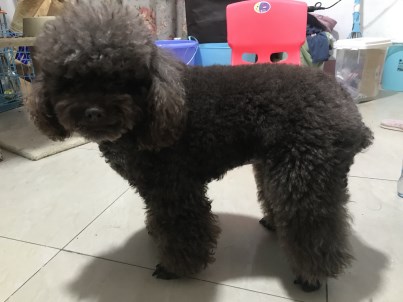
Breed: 2925-n000114-toy_poodle